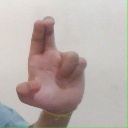
अक्षर: आ